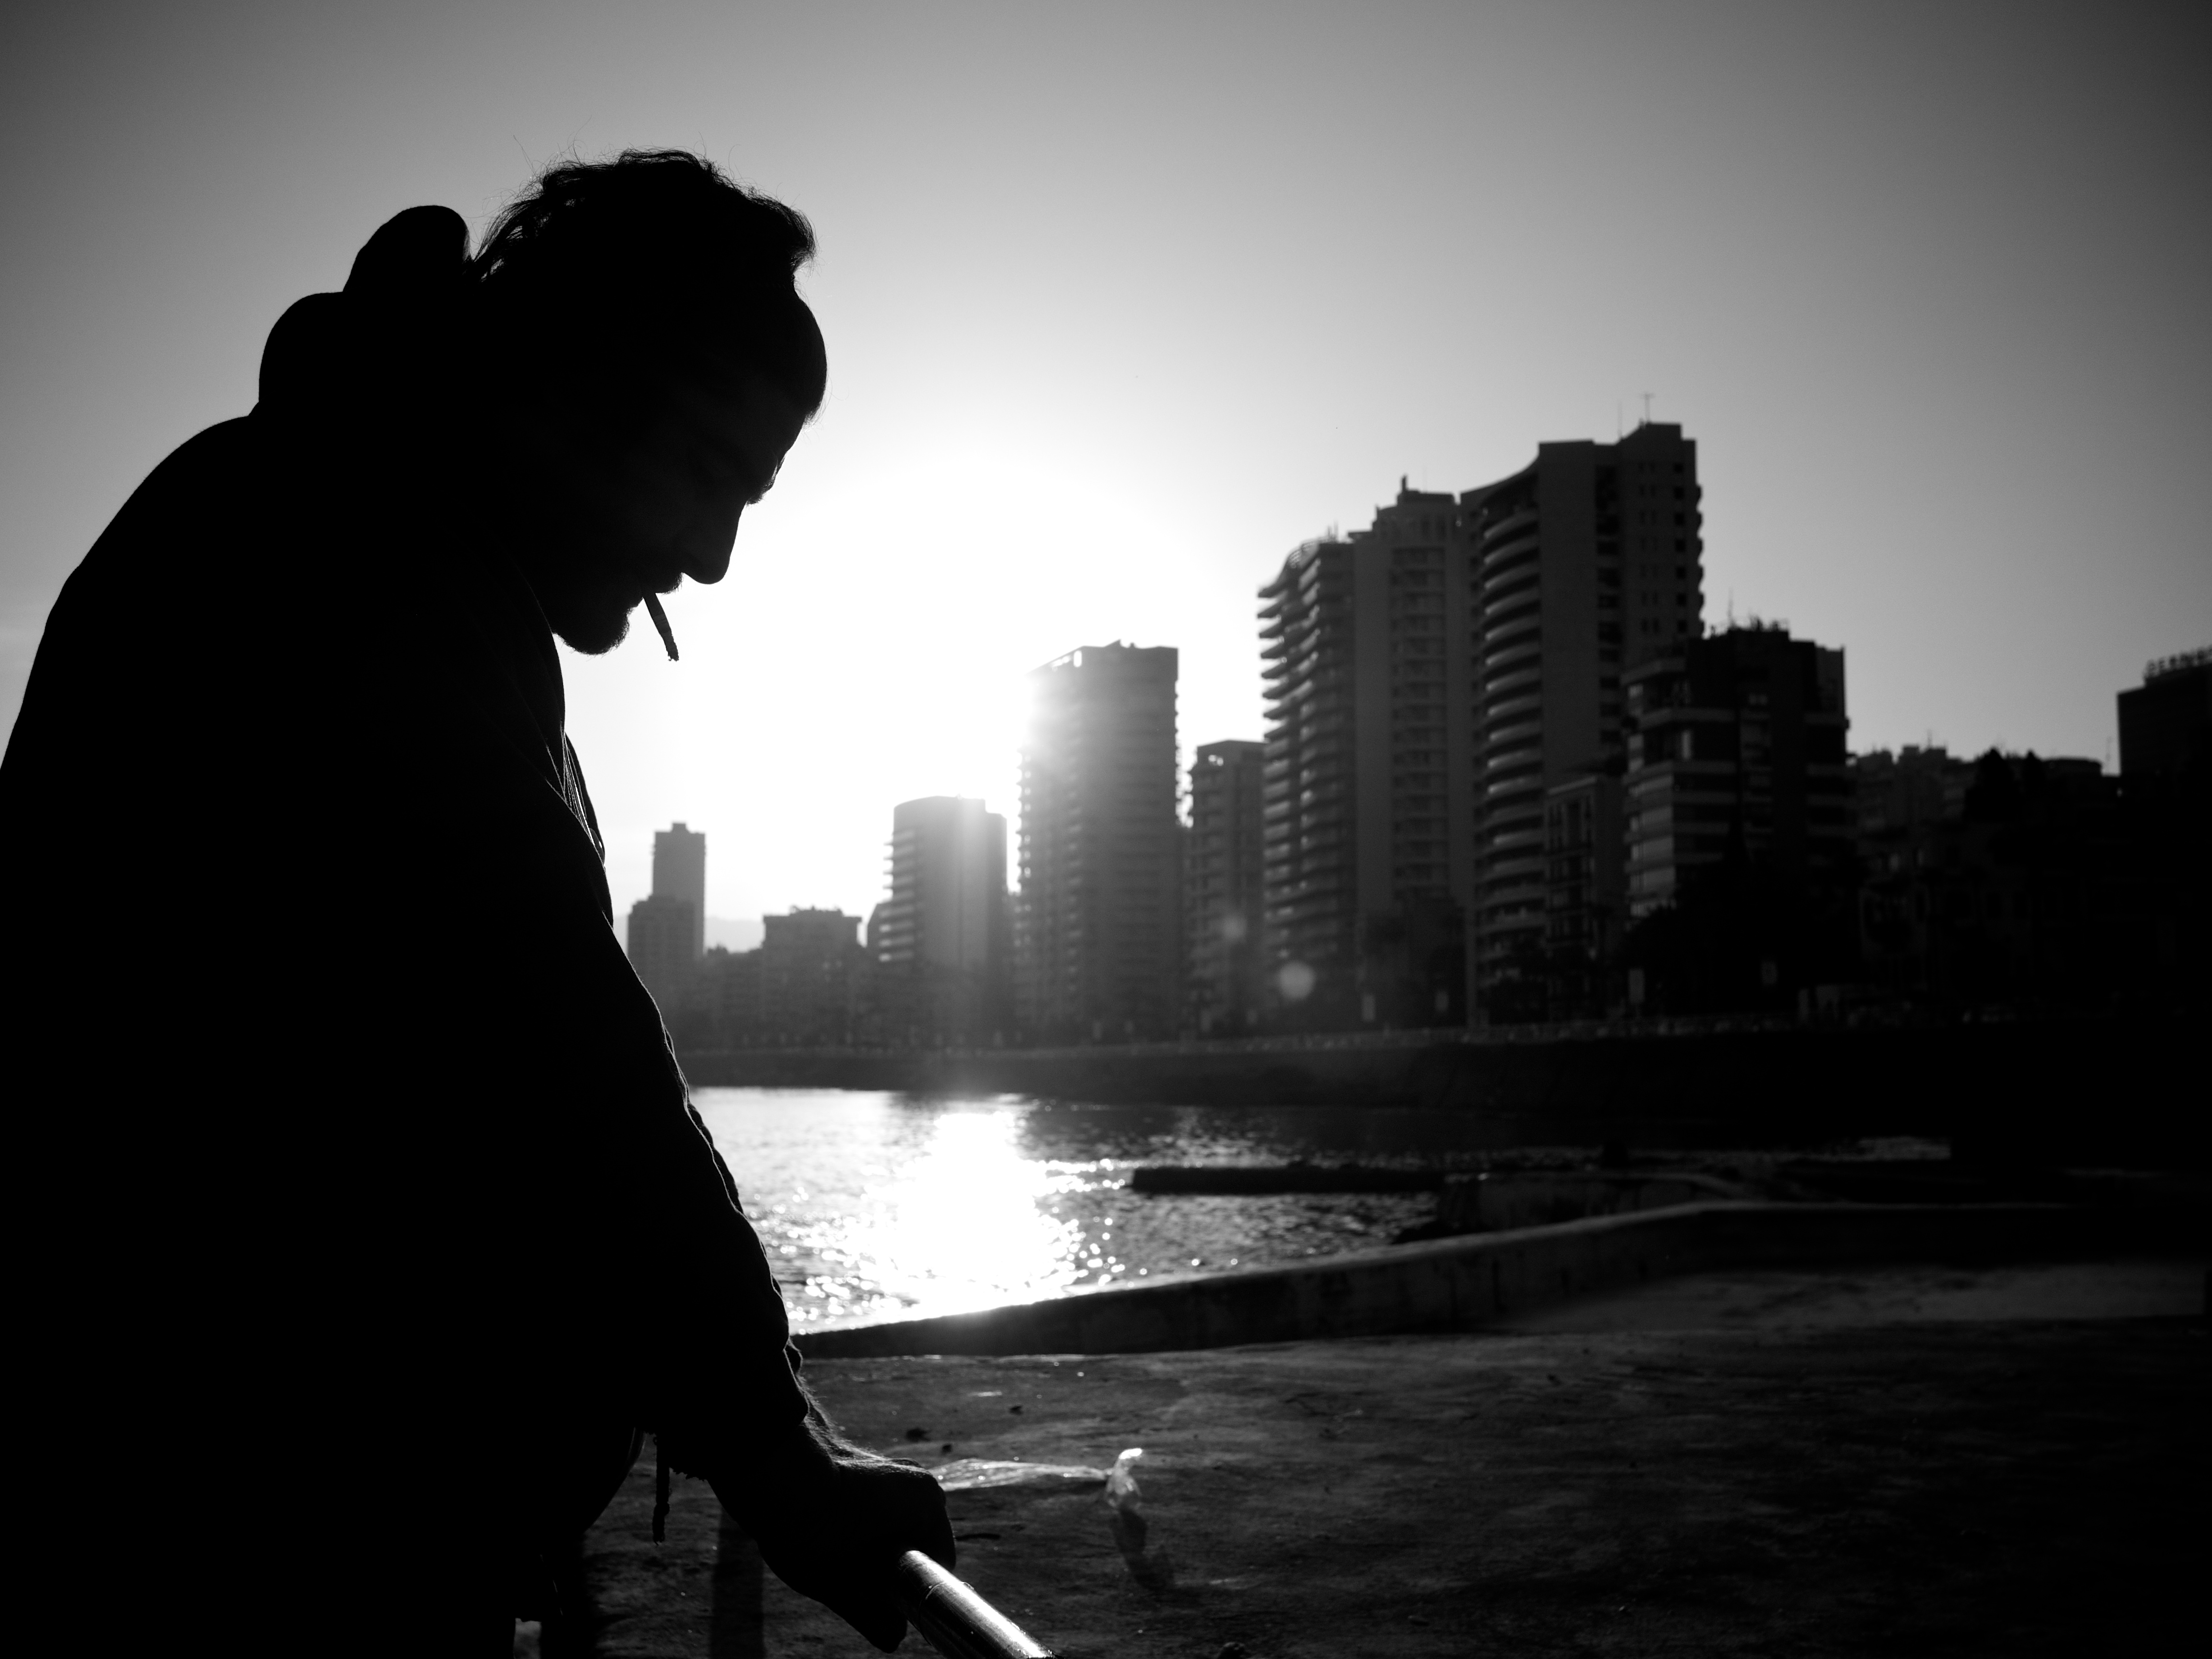
horizon, silhouette, light, black and white, sunset, white, skyline, street, night, photography, sunlight, morning, ebook, dusk, evening, reflection, shadow, training, darkness, black, monochrome, streetphotography, flickr, thomas, video, olympus, omd, fuji, shape, leica, monochrom, leuthard, hcb, thomasleuthard, monochrome photography, film noir, atmospheric phenomenon